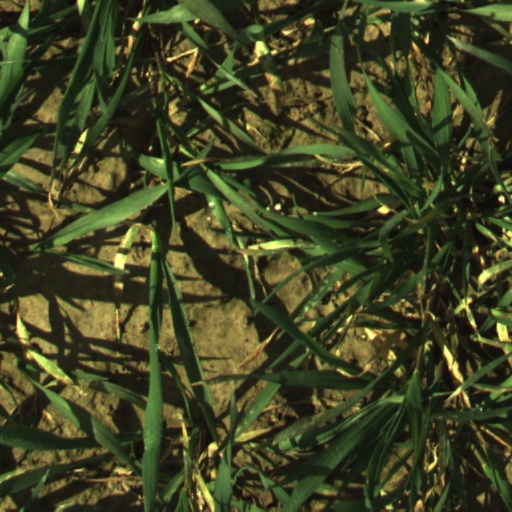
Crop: wheat